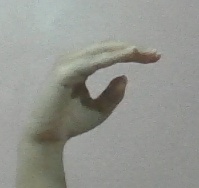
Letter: jeem